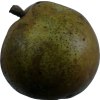
Label: pear